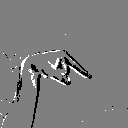
ASL letter: q